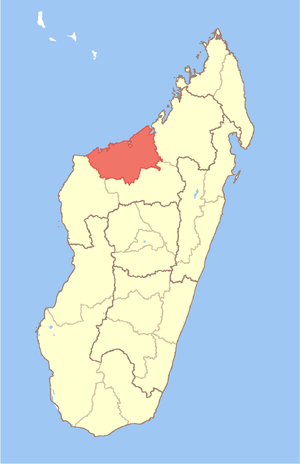
Boeny
Boeny
Boeny er en region beliggende i den nordvestlige del af Madagascar i den tidligere provins Mahajanga. Den grænser til regionen Sofia mod nordøst, Betsiboka mod syd og Melaky mod vest. Regionshovedstaden er byen Mahajanga, og dens befolkning blev anslået til 543.200 i 2004. Boeny har et areal på 31.046 km².